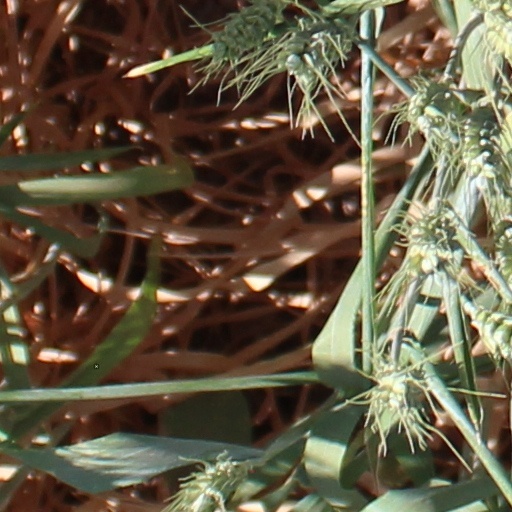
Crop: wheat